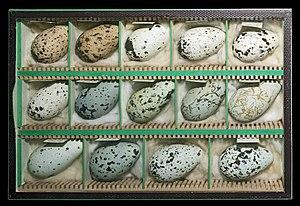
Les œufs d'oiseaux sont pondus par les femelles et incubés pendant un temps qui varie selon les espèces. La moyenne des pontes va de un à environ 17. Certains oiseaux pondent des œufs même quand ceux-ci n'ont pas été fécondés. Les œufs d’oiseaux adoptent une grande variété de couleurs, de formes et de tailles.